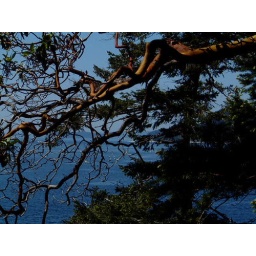
Arbutus tree against sky and ocean on Galiano Island.